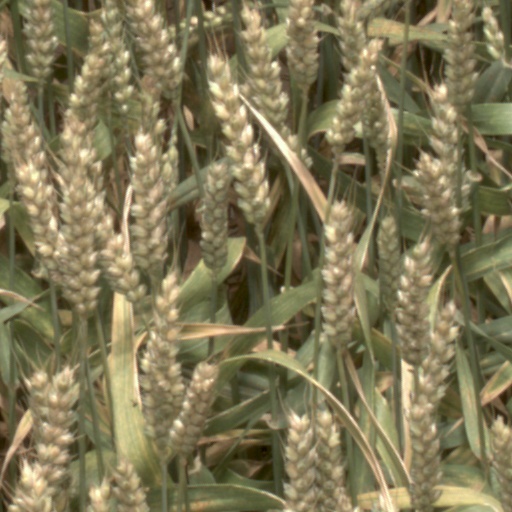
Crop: wheat